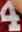
Number: 4